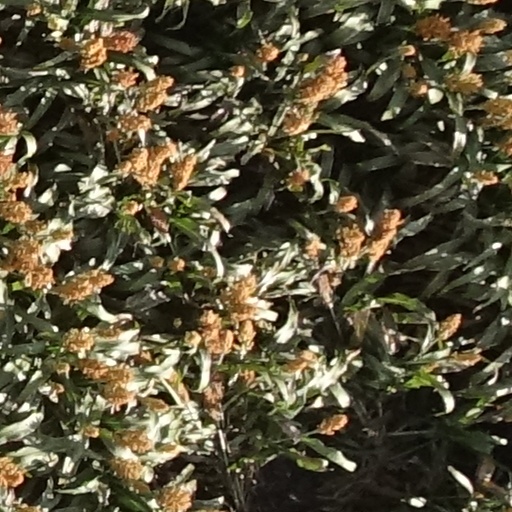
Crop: sorghum